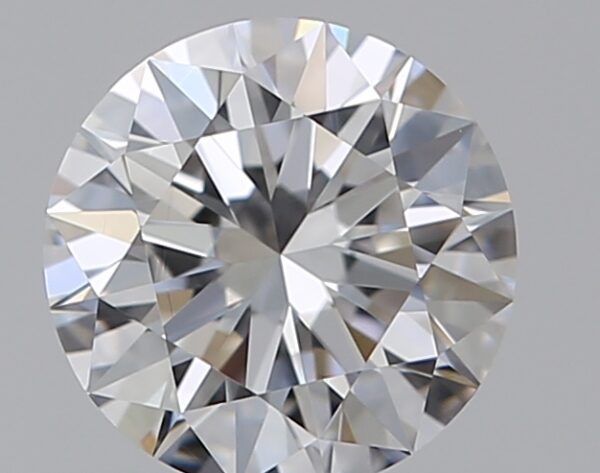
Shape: round
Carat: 0.53
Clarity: VS1
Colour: D
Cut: EX
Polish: EX
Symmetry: EX
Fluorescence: F
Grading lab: GIA
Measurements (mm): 5.17 x 5.21 x 3.2